Trees of New York City

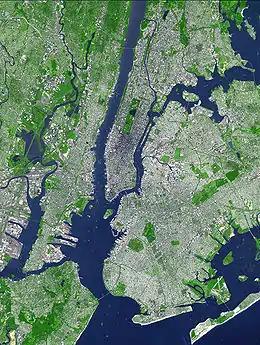
The urban forest of New York City highlighted in a satellite image from 2002 taken by NASA's Terra satellite. The near-infrared bands enhance areas of vegetation in false color.

The land comprising New York City holds approximately 5.2 million trees and 168 different tree species, as of 2020. The New York City government, alongside an assortment of environmental organizations, actively work to plant and maintain the trees. As of 2020, New York City held 44,509 acres of urban tree canopy with 24% of its land covered in trees.